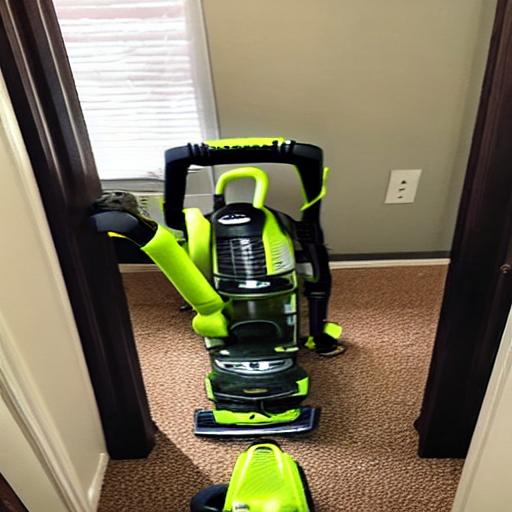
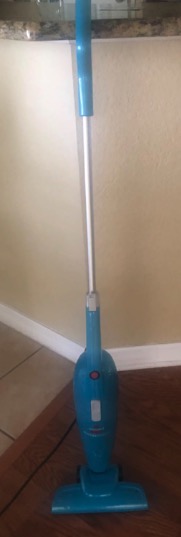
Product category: items_vacuum
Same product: no